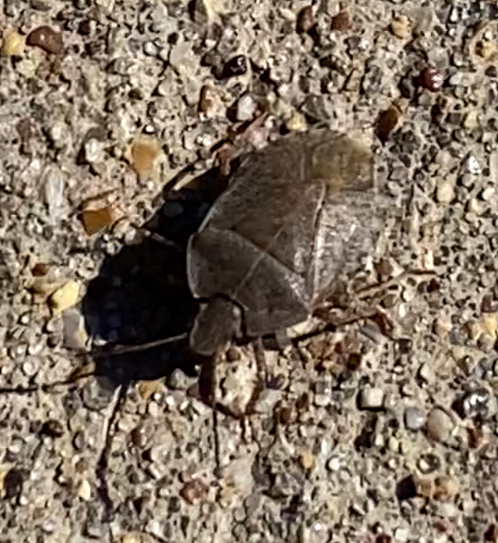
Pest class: stink_bug